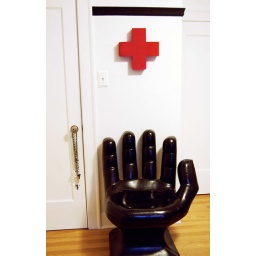
Hand chair in my office